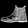
Label: Ankle boot